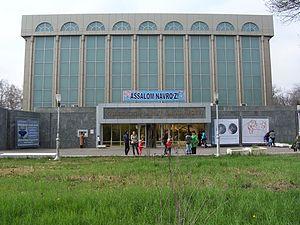
Le musée d'État des arts d'Ouzbékistan est un musée situé à Tachkent, capitale d'Ouzbékistan. Il a été fondé en 1918 sous le nom de musée de l'université populaire. Il a été renommé en 1924 musée des arts de Tachkent et reçoit son nom actuel en 1935. Le musée possède environ cinquante mille pièces de musée.